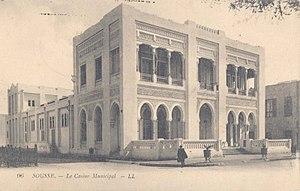
Casino de Sousse vers 1917
L'affaire de Thala-Kasserine est une émeute qui a lieu en 1906 sous le protectorat français de Tunisie. Dirigés par un marabout algérien, les émeutiers assassinent trois civils français dans la région de Kasserine avant d'être mis en déroute à Thala, où ils laissent une dizaine de morts. Trois des révoltés sont par la suite condamnés à mort avant d'être graciés. C'est la première insurrection sérieuse depuis l'instauration du protectorat en 1881.